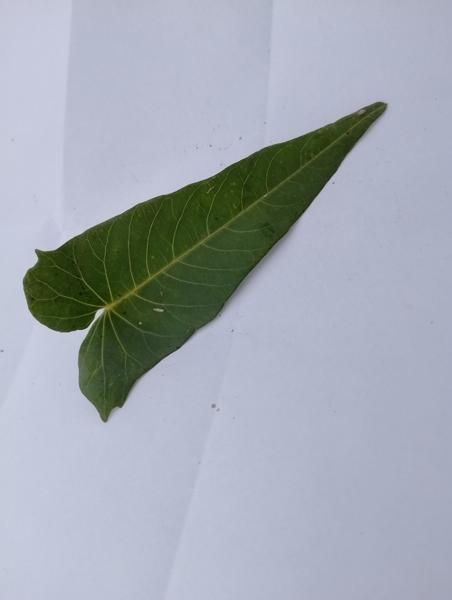
Weed species: Ipomoea aquatic